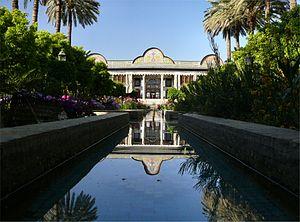
Chiraz ou Shiraz est une ville du sud-ouest de l'Iran. C'est la capitale de la province du Fars.